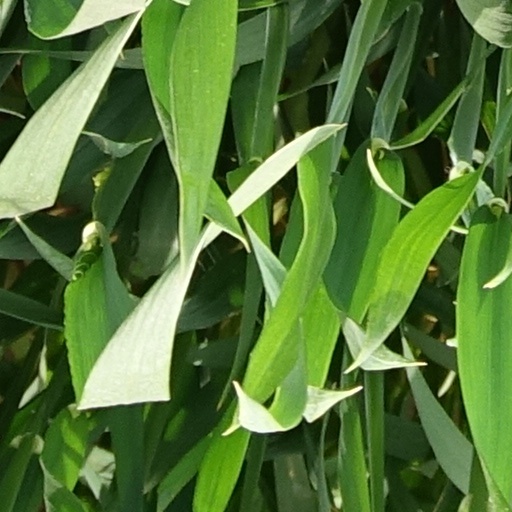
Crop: wheat